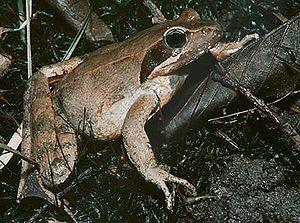
Rana latastei, la Grenouille de Lataste, est une espèce d'amphibiens de la famille des Ranidae.